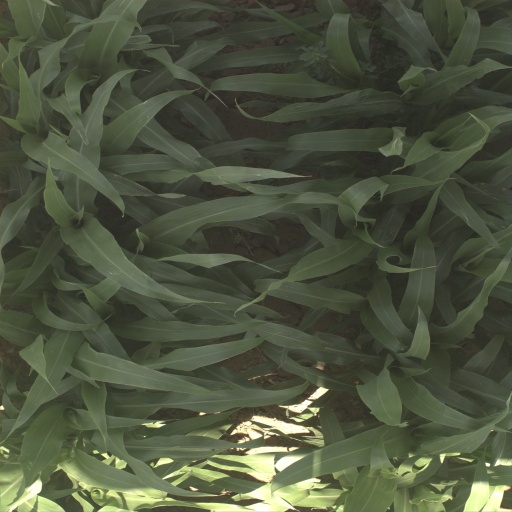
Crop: sorghum